John Randel Jr.

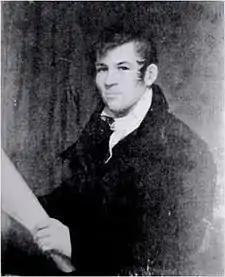
The only known image of John Randel Jr.; painted by an unknown artist, probably Ezra Ames.

John Randel Jr. (1787–1865) was an American surveyor, cartographer, civil engineer, and inventor from Albany, New York who completed a full survey of Manhattan Island from 1808 to 1817, in service of the creation of the Commissioners' Plan of 1811, which determined that New York City – which consisted at the time of only Manhattan – would in the future be laid out in a rectilinear grid of streets.